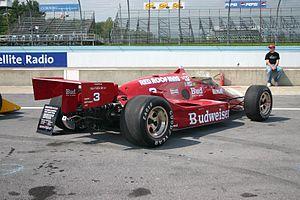
Robert Woodward Rahal, né le 10 janvier 1953 à Medina, Ohio, est un pilote automobile américain, désormais reconverti en tant que directeur d'écurie.